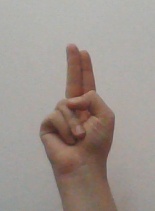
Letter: taa